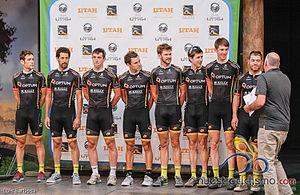
L'équipe cycliste Rally, officiellement Rally Cycling, est une équipe cycliste américaine. Créée en 2007, elle a le statut d'équipe continentale jusqu'en 2017. Elle obtient le statut d'équipe continentale professionnelle en 2018, puis UCI ProTeam depuis 2020. C'est la section masculine de l'équipe féminine homonyme.